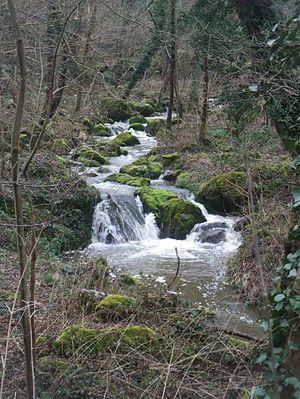
Torrenson river
Thorrenc est une commune française, située dans le département de l'Ardèche en région Auvergne-Rhône-Alpes.